Stitch 'n Bitch

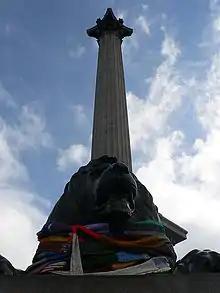
In February 2007 Stitch and Bitch London presented the London Lion Scarf around the necks of the Trafalgar Square Lions in central London. They raised over £2500 for cancer research.

Stitch 'n Bitch is a name that has been used to refer to social knitting groups since at least World War II. Before the slang term "Stitch 'n Bitch" was used, groups of women in the 1940s would join to knit and talk in organized Stitch and Bitch clubs. The term was further used in the 1980s as part of the book "Social History of American Knitting" by Anne Macdonald. It is partly due to the book's success that the modern day Stitch 'n Bitch knitting groups have emerged in cities around the world. The groups, mainly women, meet to knit, stitch and talk. Typically, attendees knit, though others crochet (they are called 'Happy Hookers'), and still others engage in cross-stitching, embroidery, and other needlecraft. Nowadays, the groups have been analyzed by scholars as expressions of resistance to major political, social and technological change in Western societies. However, political discussion is not unusual at these events, and at least some participants are proponents of progressive, liberal, and/or leftist social and political change. Furthermore, the term Stitch 'n Bitch is now used by women from across the globe to connect with others in the virtual space seeing as the term has re-emerged in a world where the public sphere is the cyberspace.